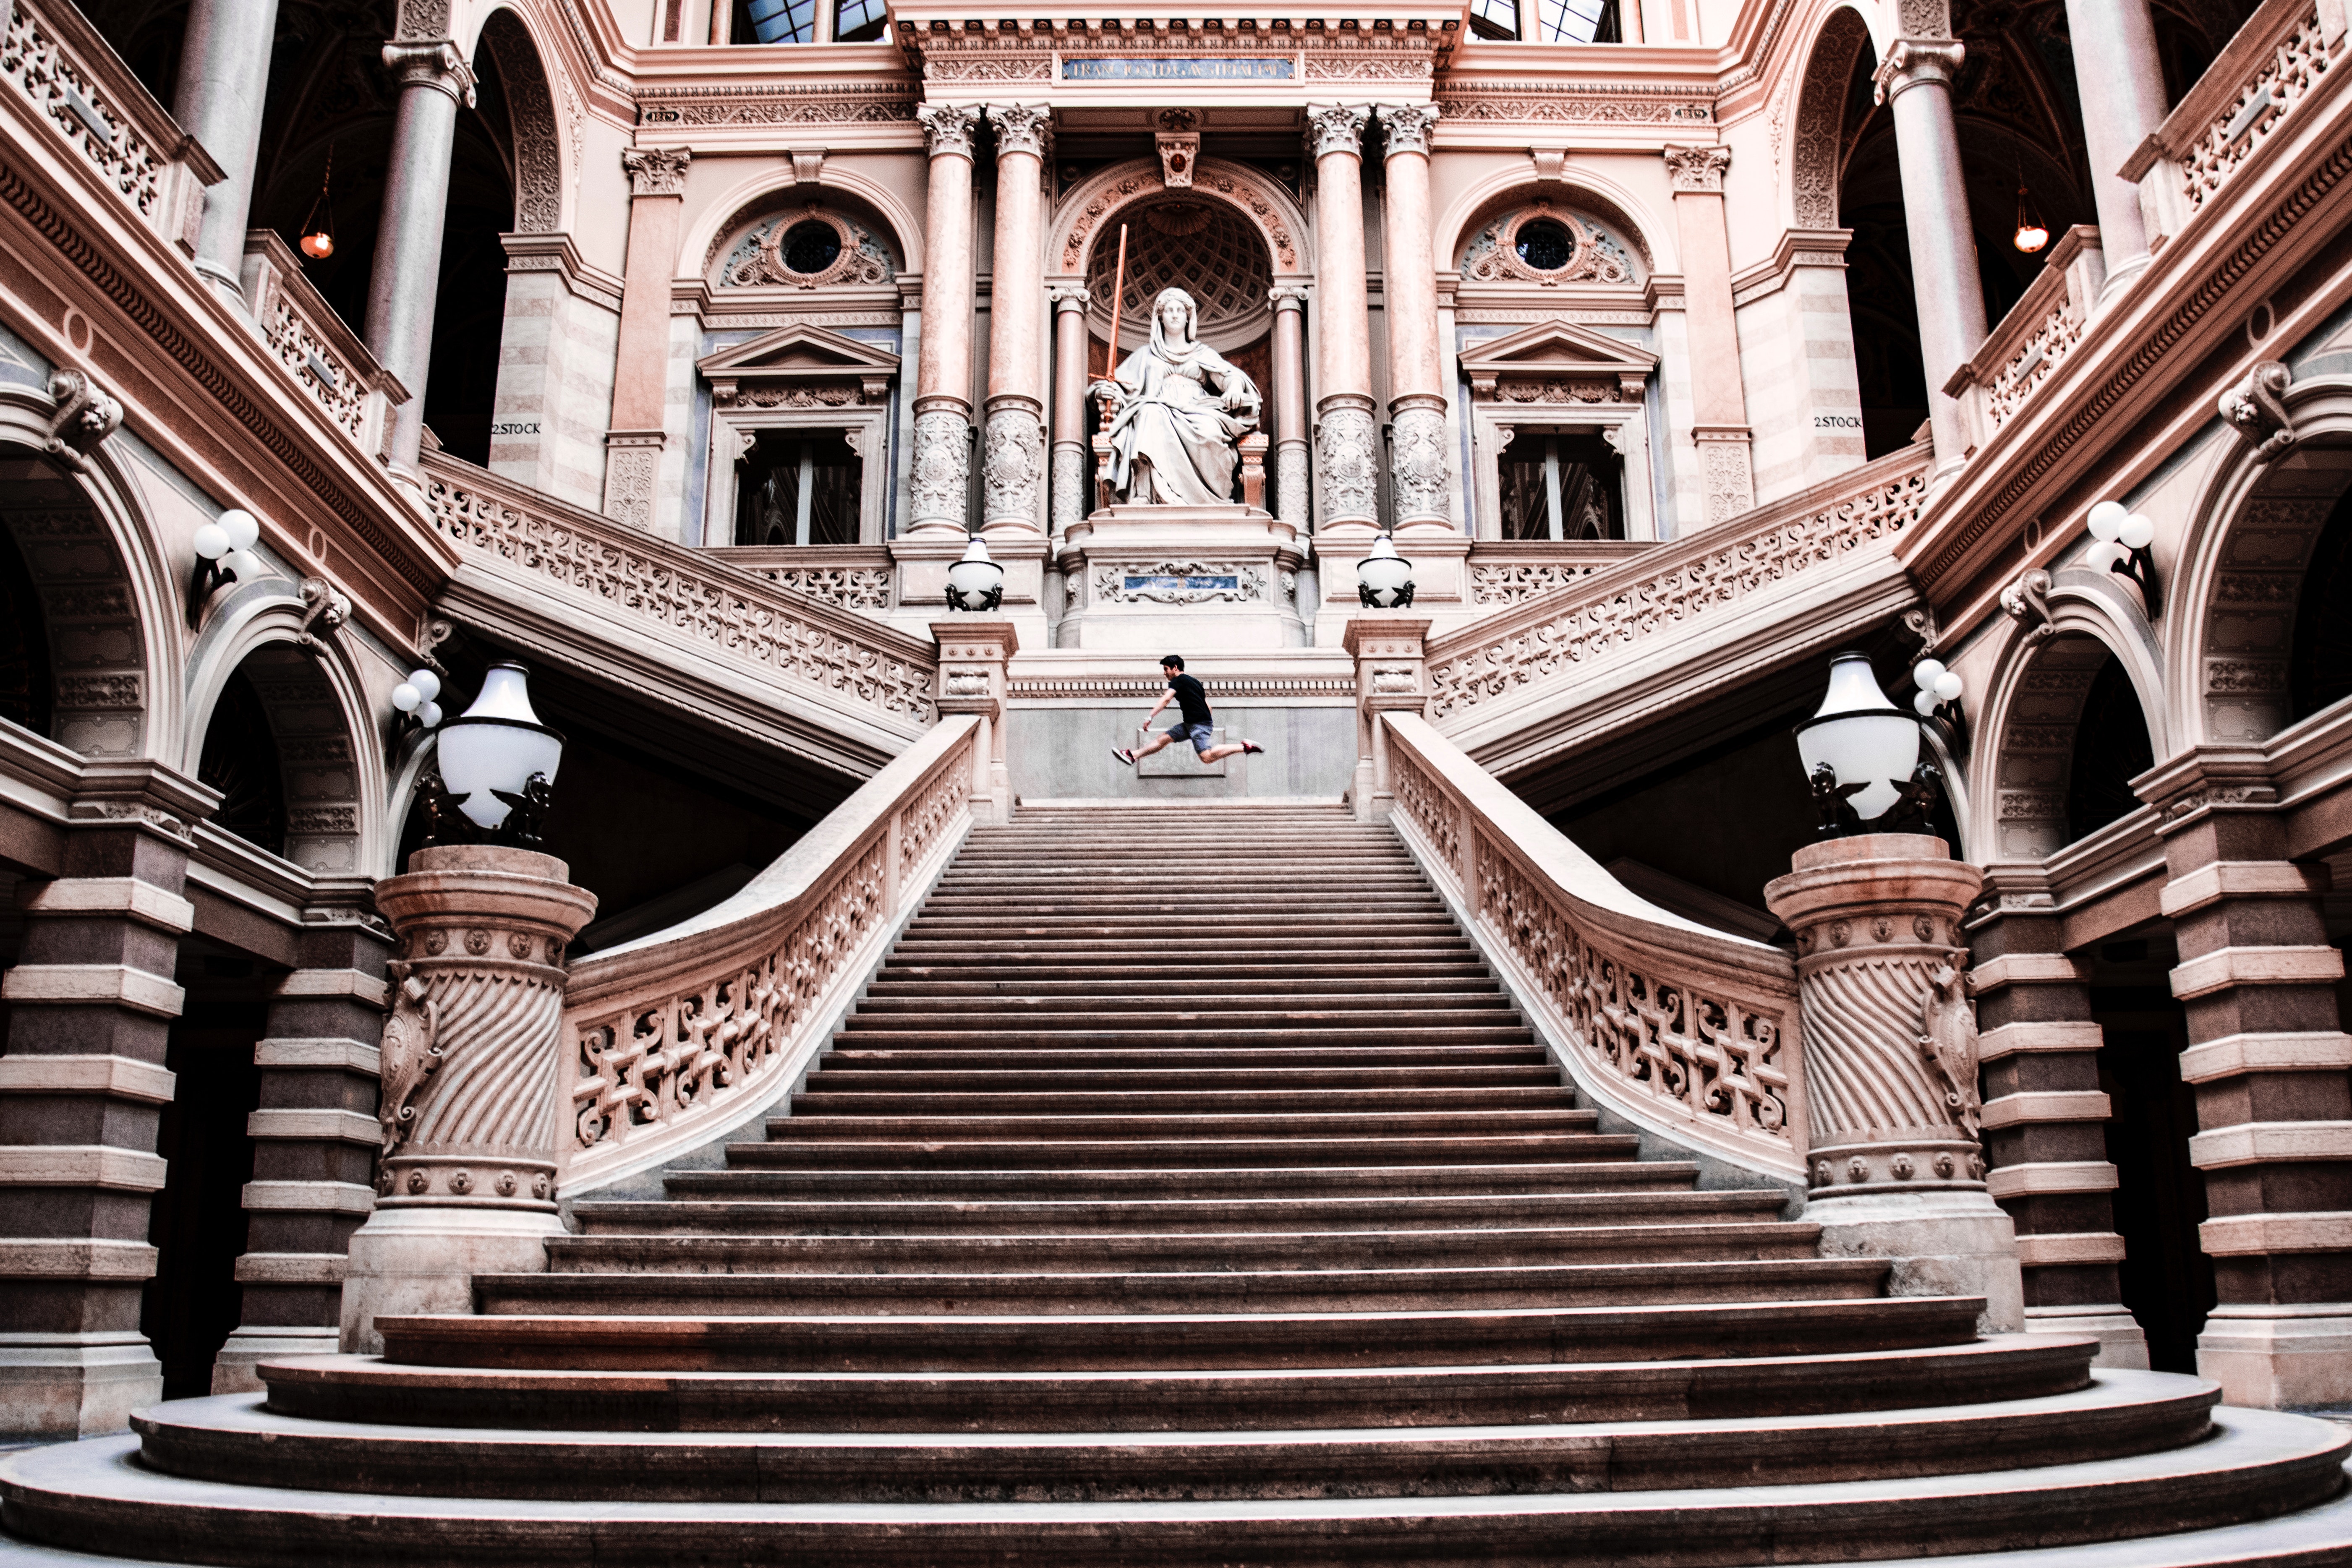
stairs, architecture, landmark, symmetry, building, classical architecture, column, baluster, facade, arch, basilica, stock photography, photography, handrail, city, church, palace